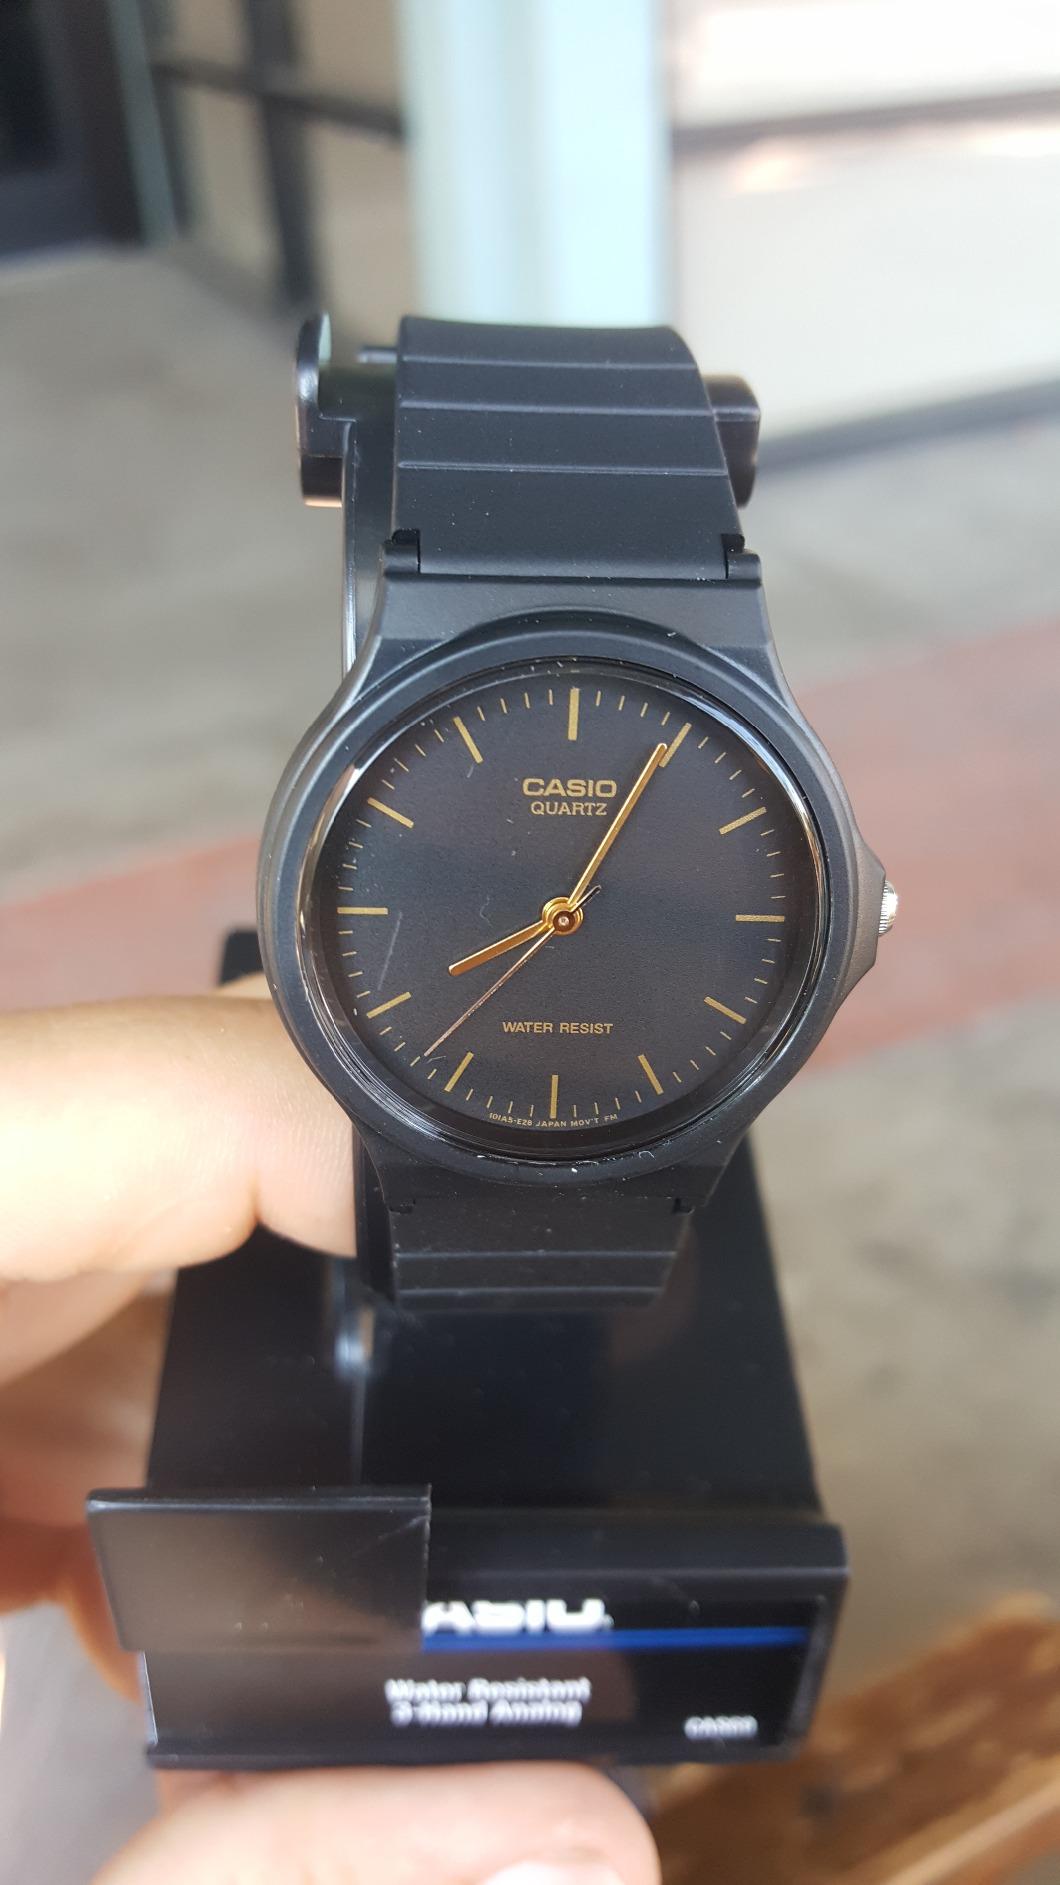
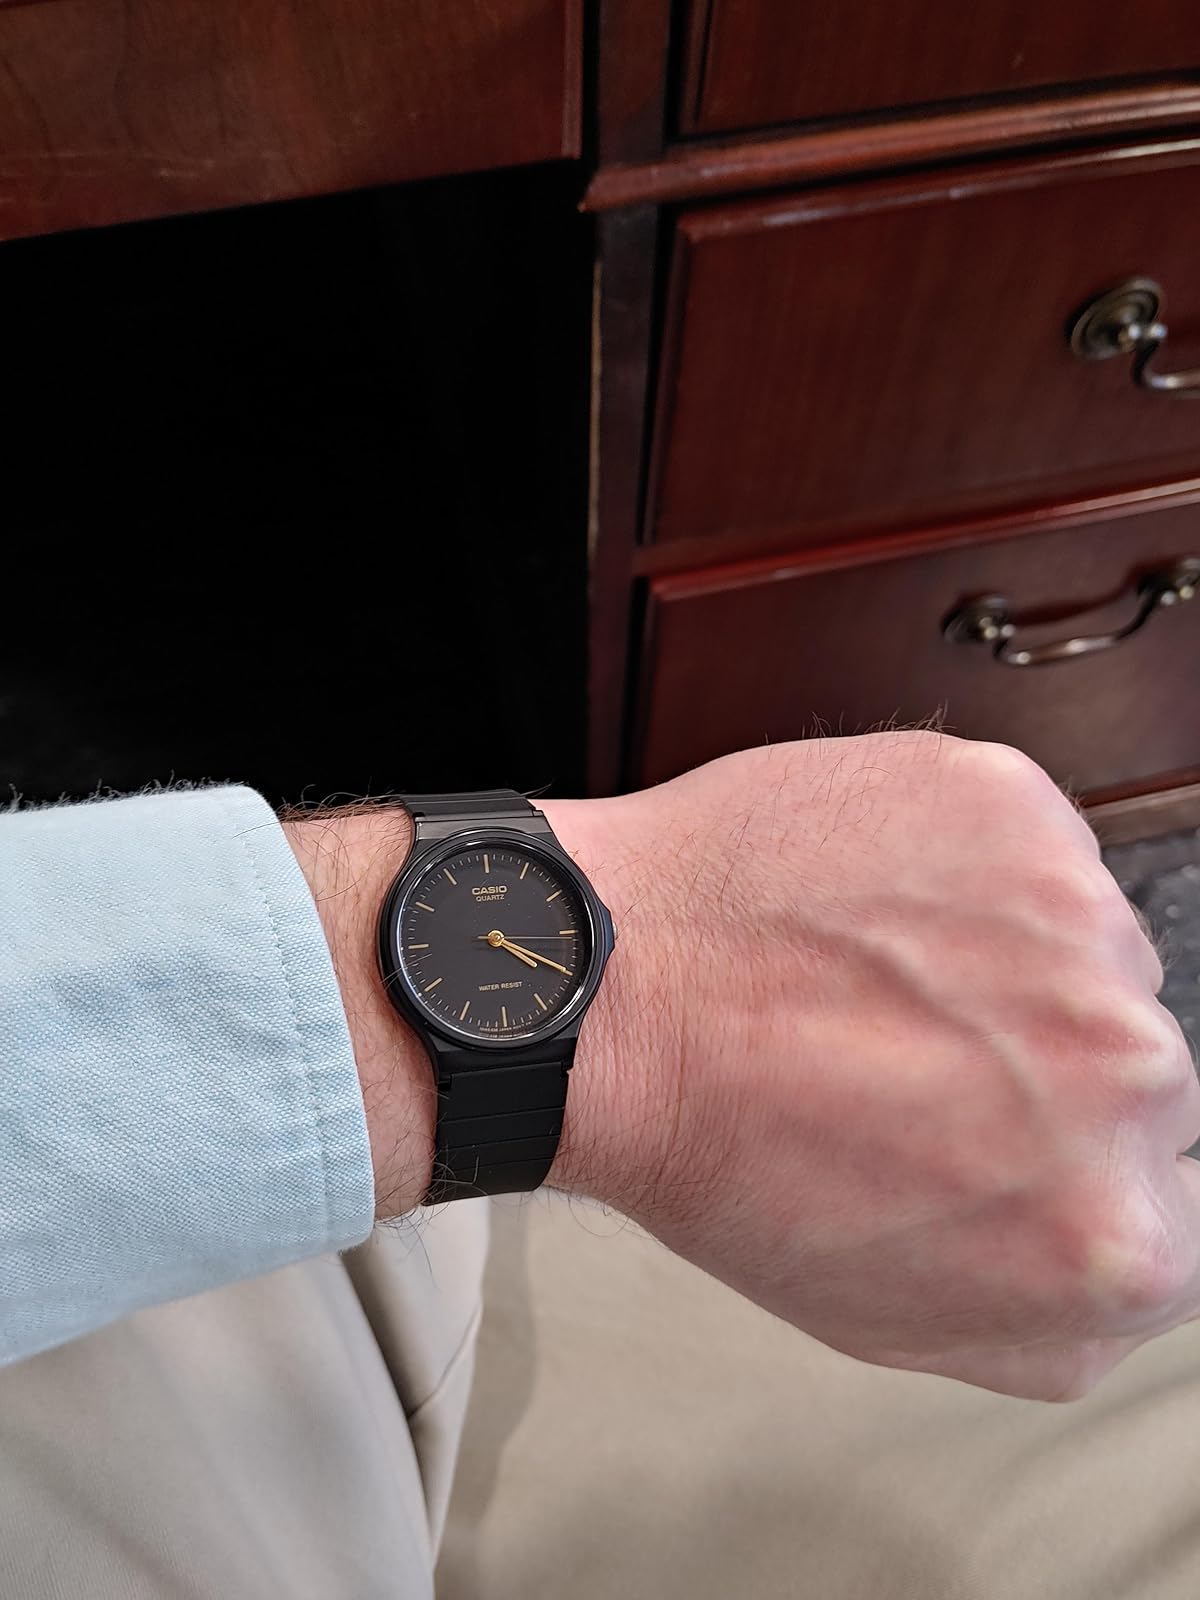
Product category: accessories_watch
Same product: yes